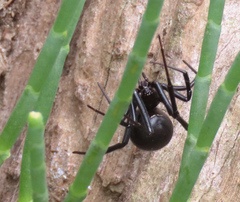
Species: Lactrodectus_hesperus